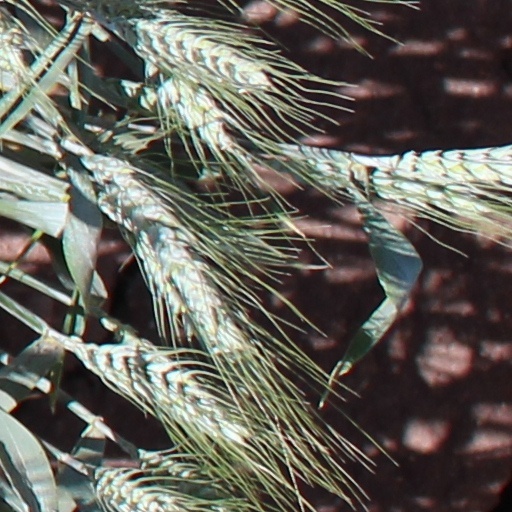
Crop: wheat